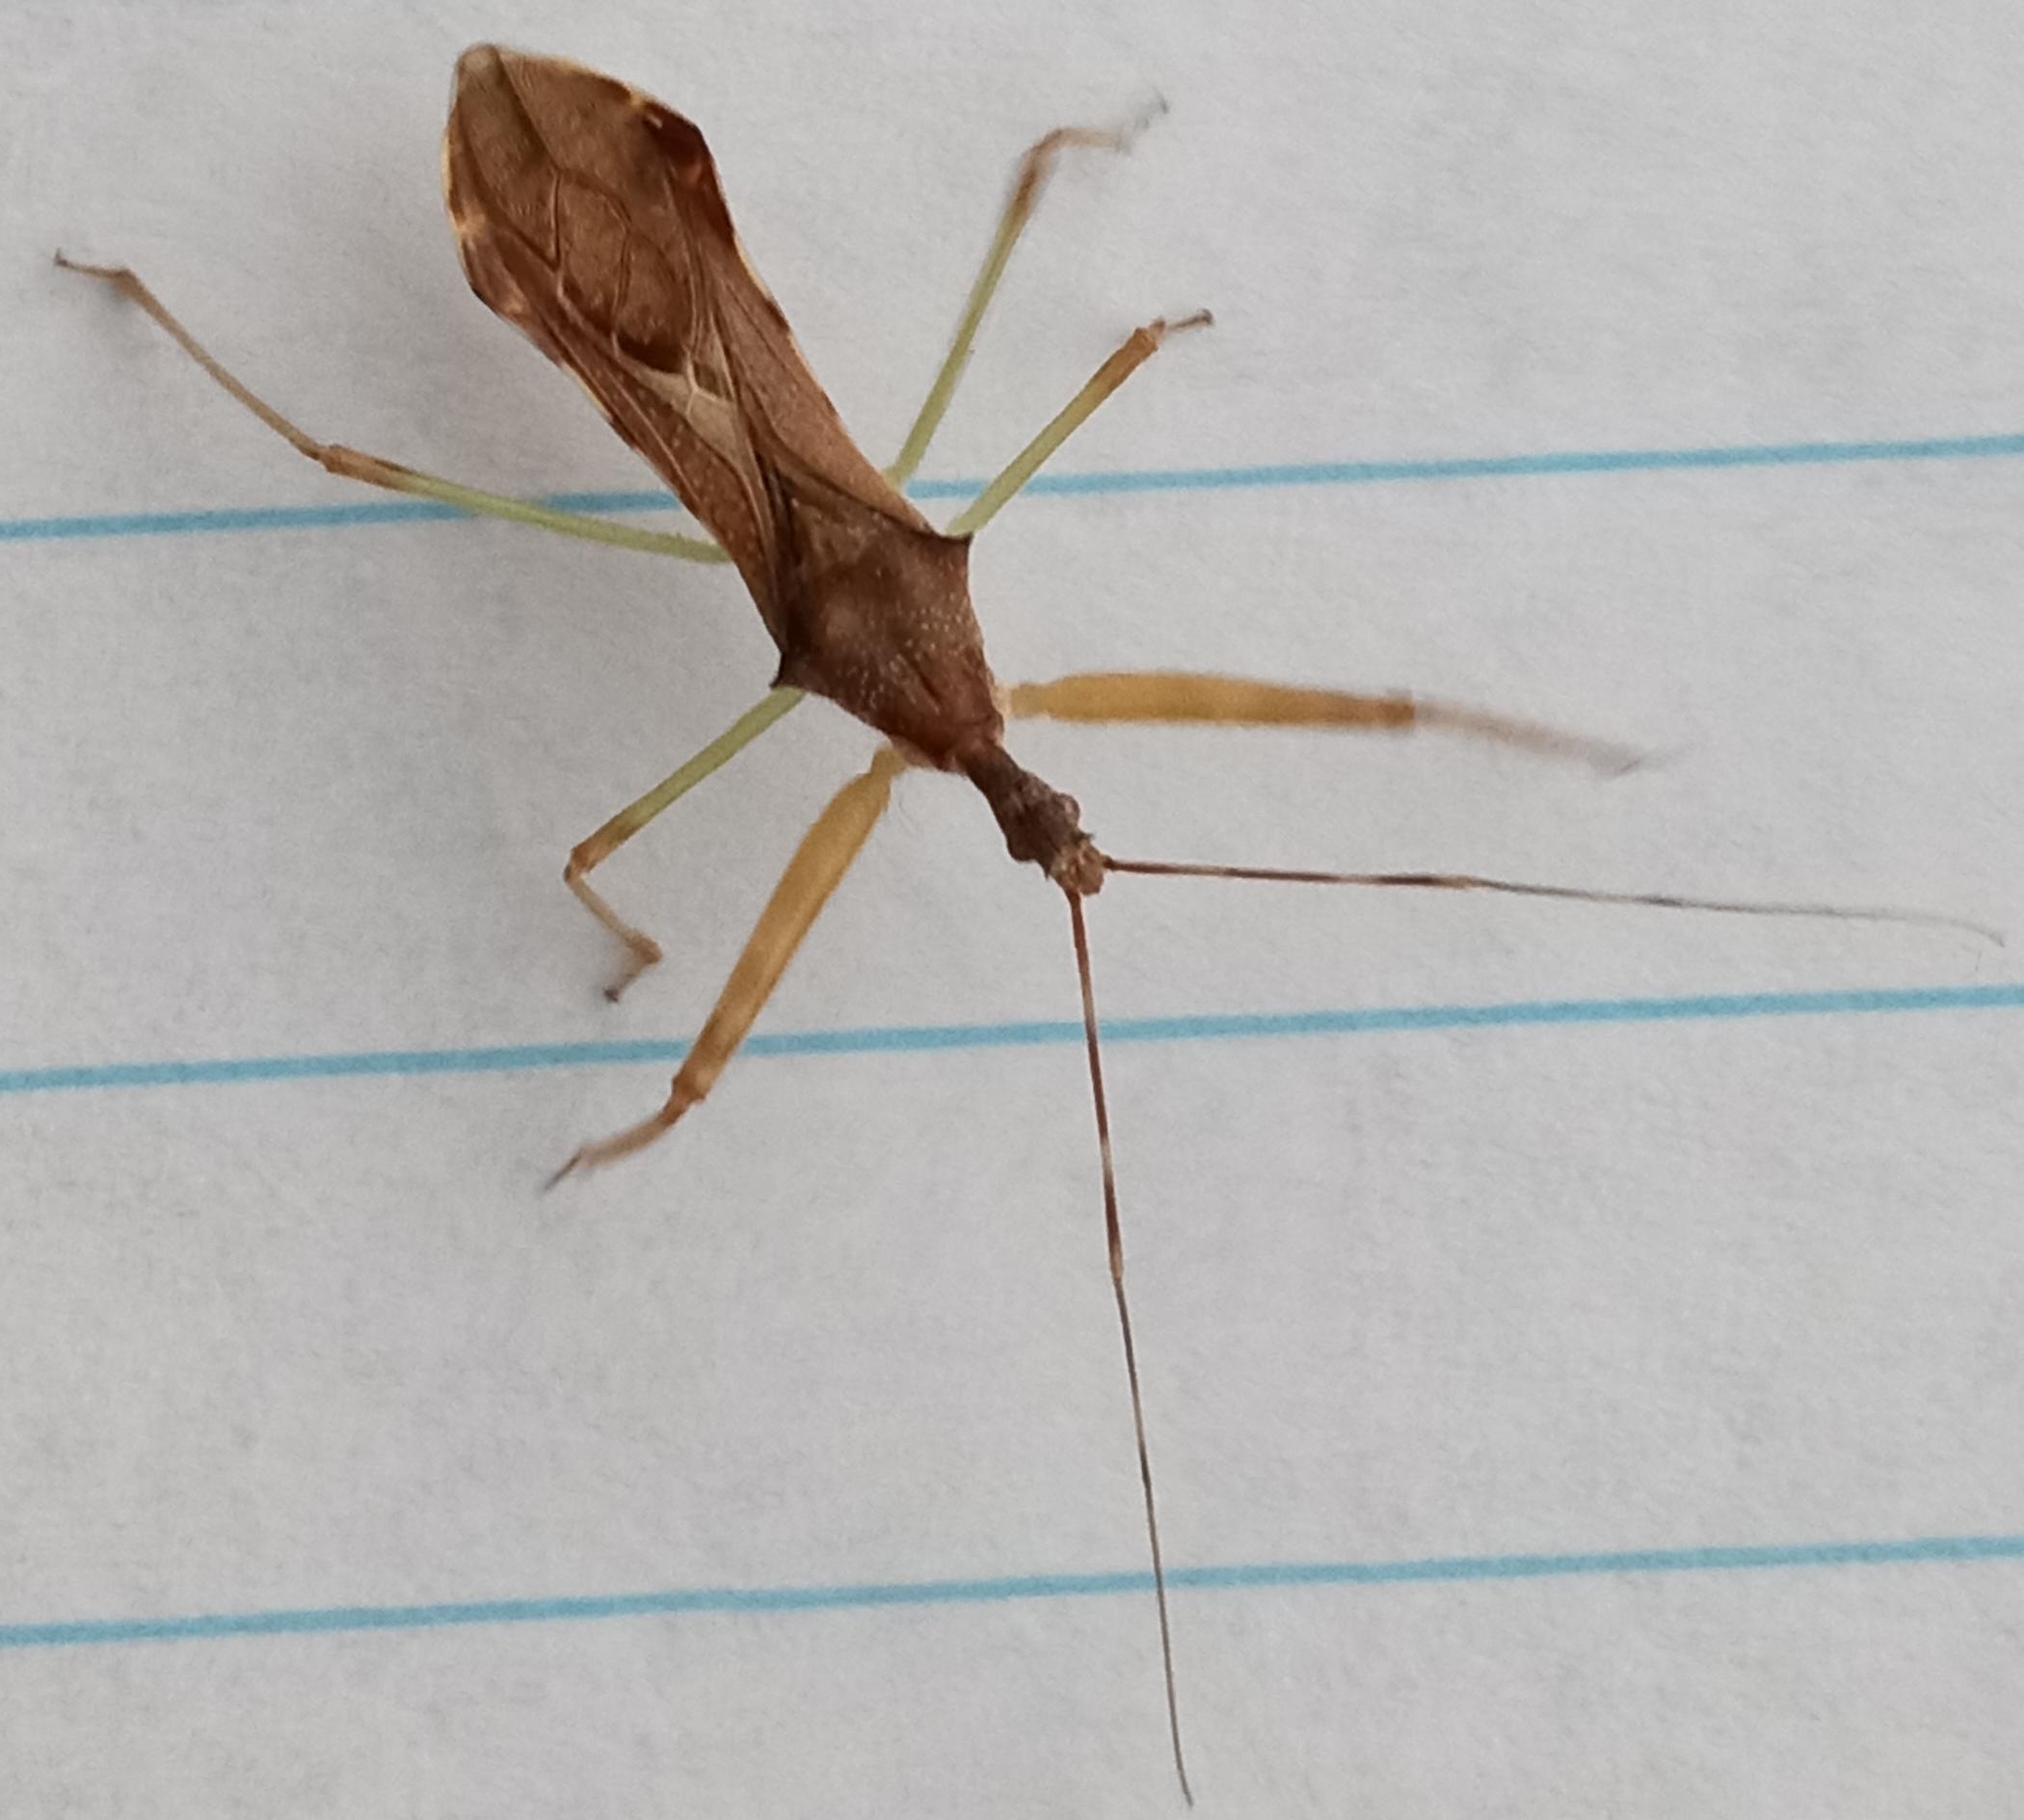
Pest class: predators